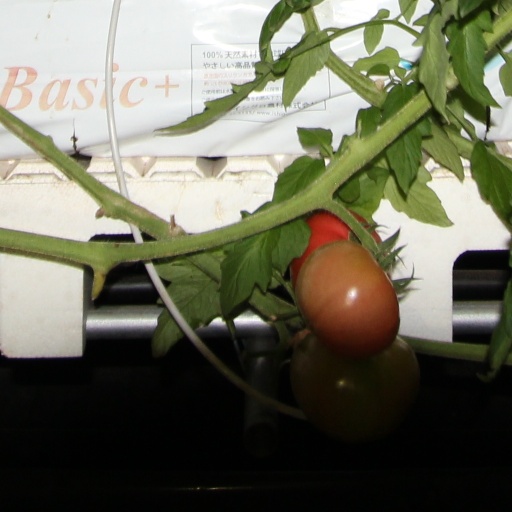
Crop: tomato